Arima Onsen Station

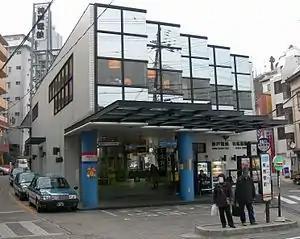
Arima Onsen Station

is a railway station on the Shintetsu Arima Line located near Arima Onsen, Kita-ku, Kobe, Hyōgo Prefecture, Japan. It is the end point of the line. It is the highest station of Kobe Electric Railway at an elevation of , as well as its easternmost station.